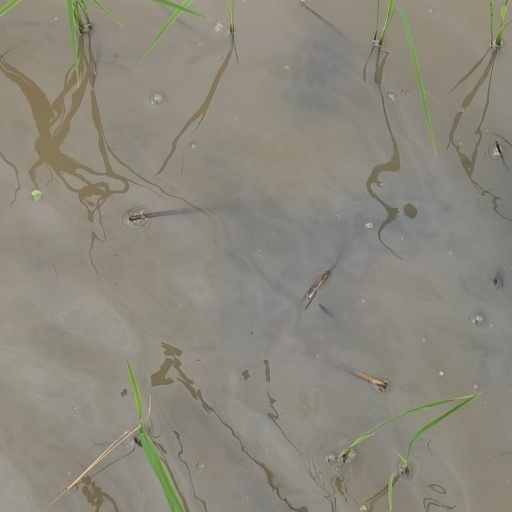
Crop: rice